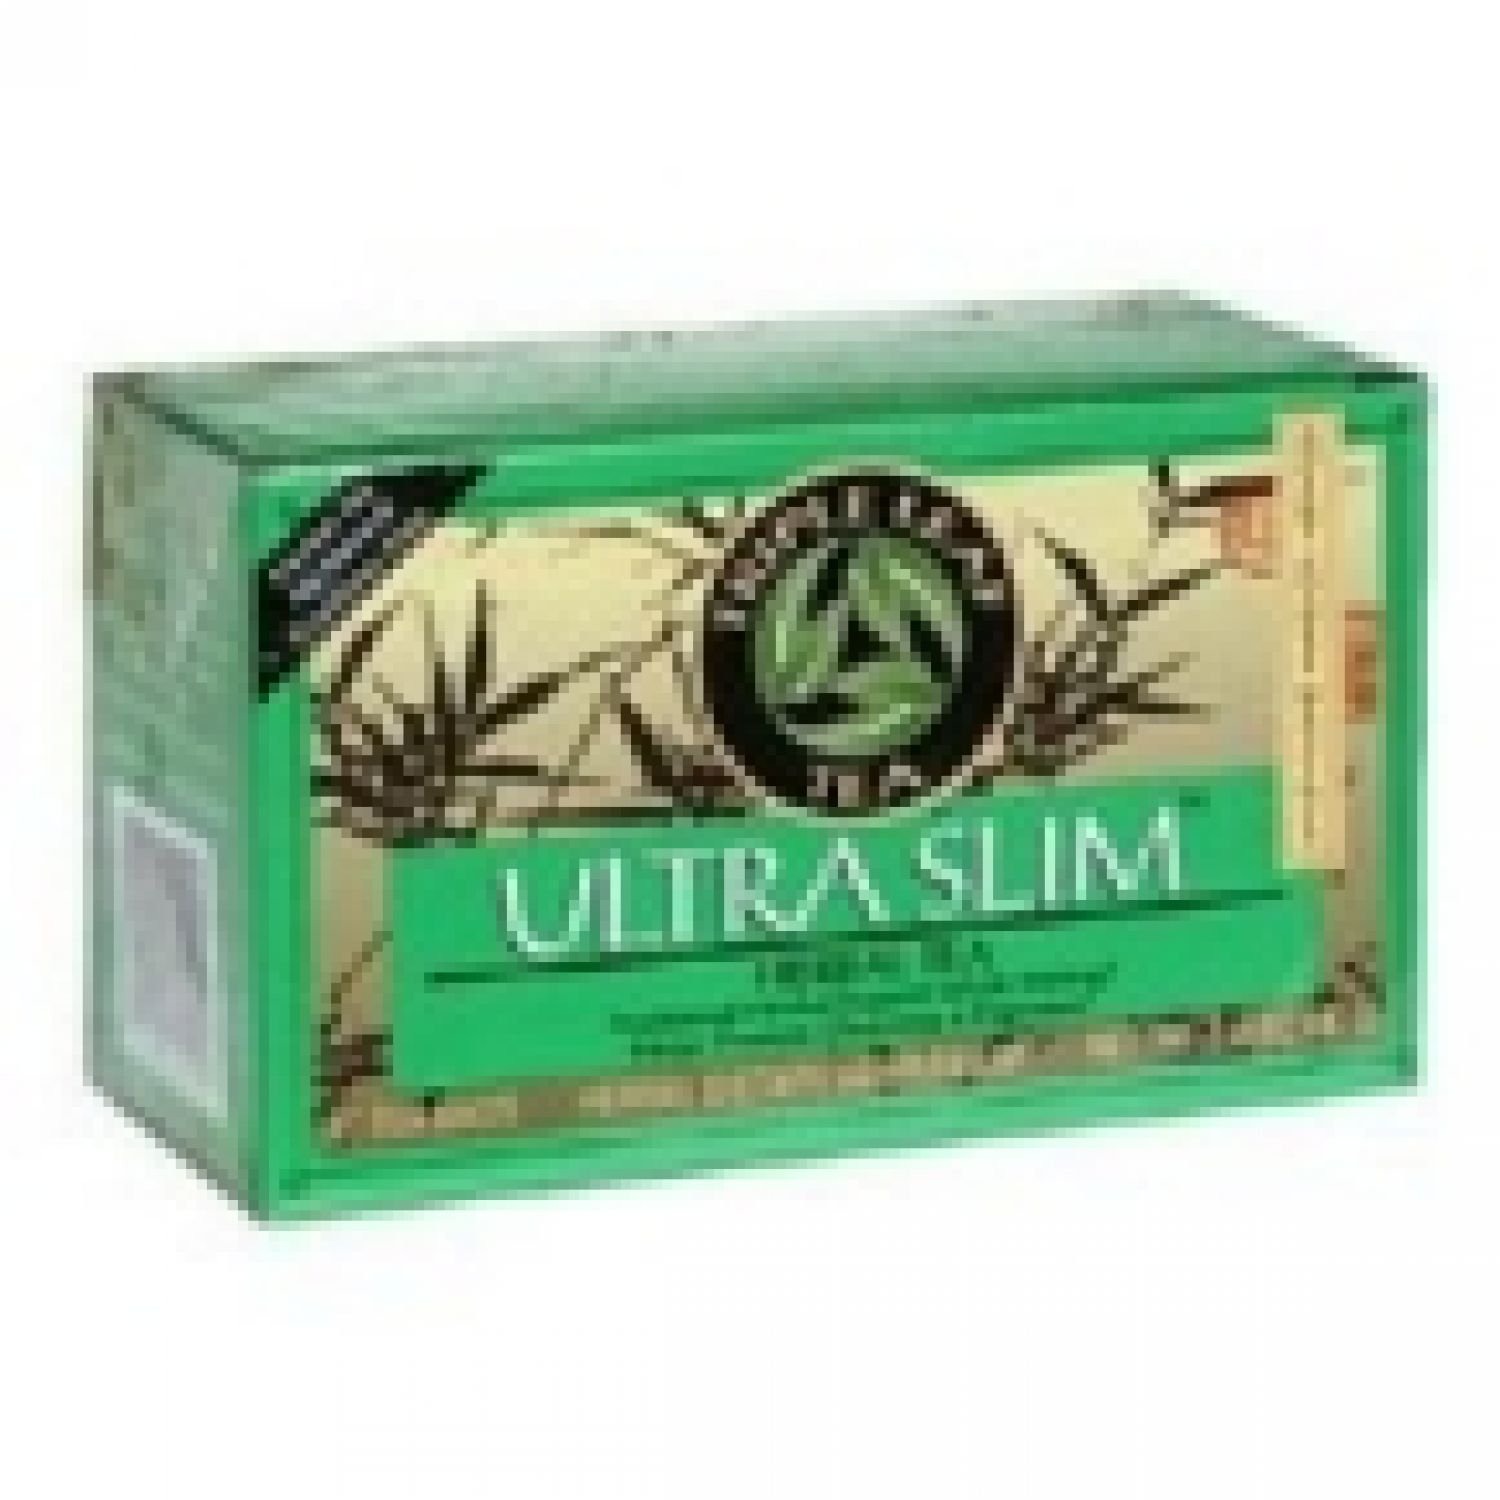
Item Name: Triple Leaf Tea Ultra Slim, 20 oz
Bullet Point 1: Triple Leaf Tea Ultra Slim, 20 ct
Bullet Point 2: Best quality product
Bullet Point 3: Gluten-free and Non-GMO, Effervesce combines Authenticity with Elegance and Prestige
Value: 20.0
Unit: oz

Price: 9.14